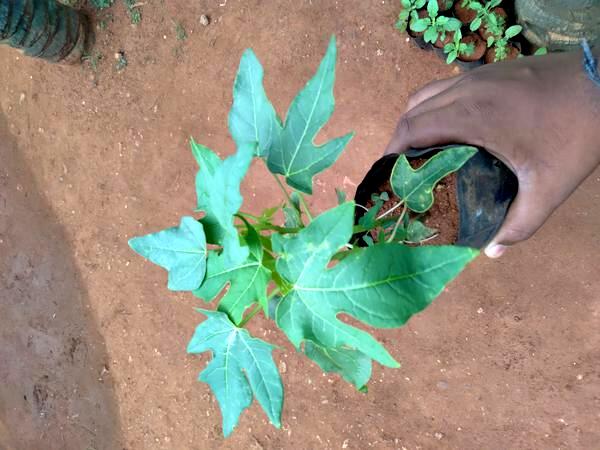
Plant: Pappaya